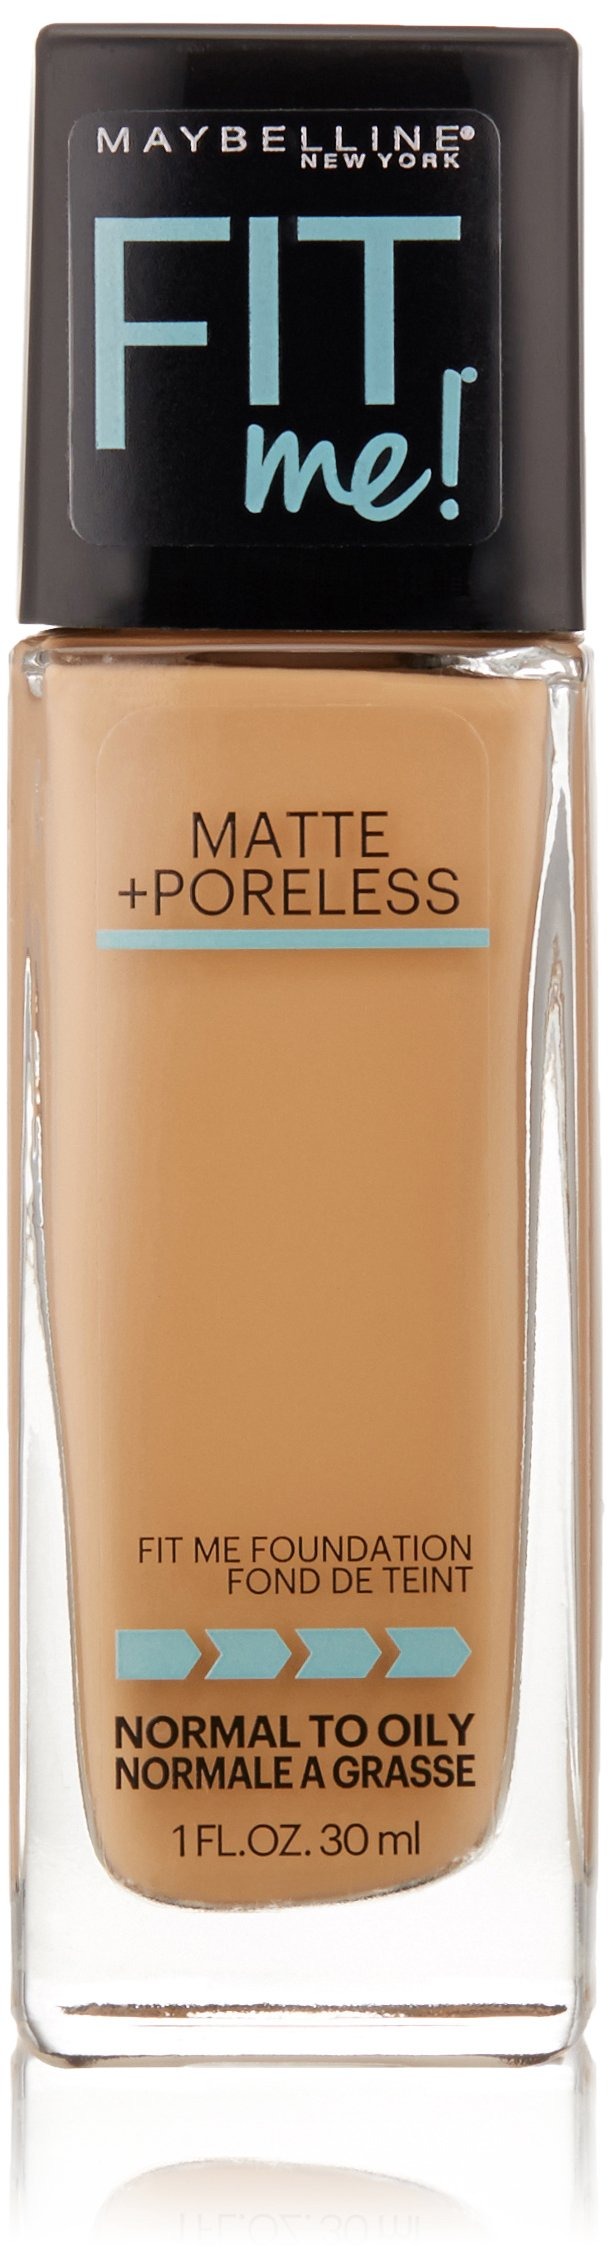
Item Name: Maybelline New York Fit Me Matte Plus Pore Less Foundation Makeup, Warm Honey, 1 Fluid Ounce
Bullet Point 1: Ultra-Lightweight foundation for normal to oily skin
Bullet Point 2: Tone plus texture-fitting foundation for the ultimate natural fit
Bullet Point 3: Erases pores and matches natural tone
Value: 1.0
Unit: Fl Oz

Price: 9.29